Church of All Worlds

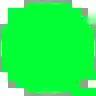
Dearinth – The official sigil of the Church of All Worlds, Inc.

The Church of All Worlds (CAW) is an American Neopagan group whose stated mission is to evolve a network of information, mythology, and experience that provides a context and stimulus for reawakening Gaia and reuniting her children through tribal community dedicated to responsible stewardship and evolving consciousness. It is based in Cotati, California.